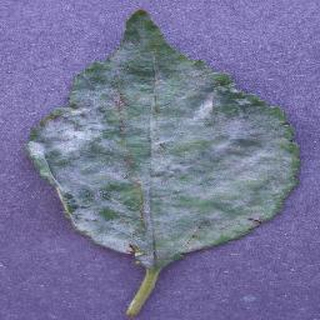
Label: cherry_powdery_mildew